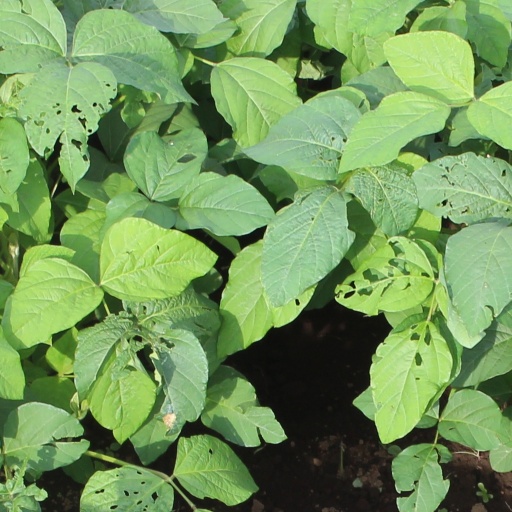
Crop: soybean